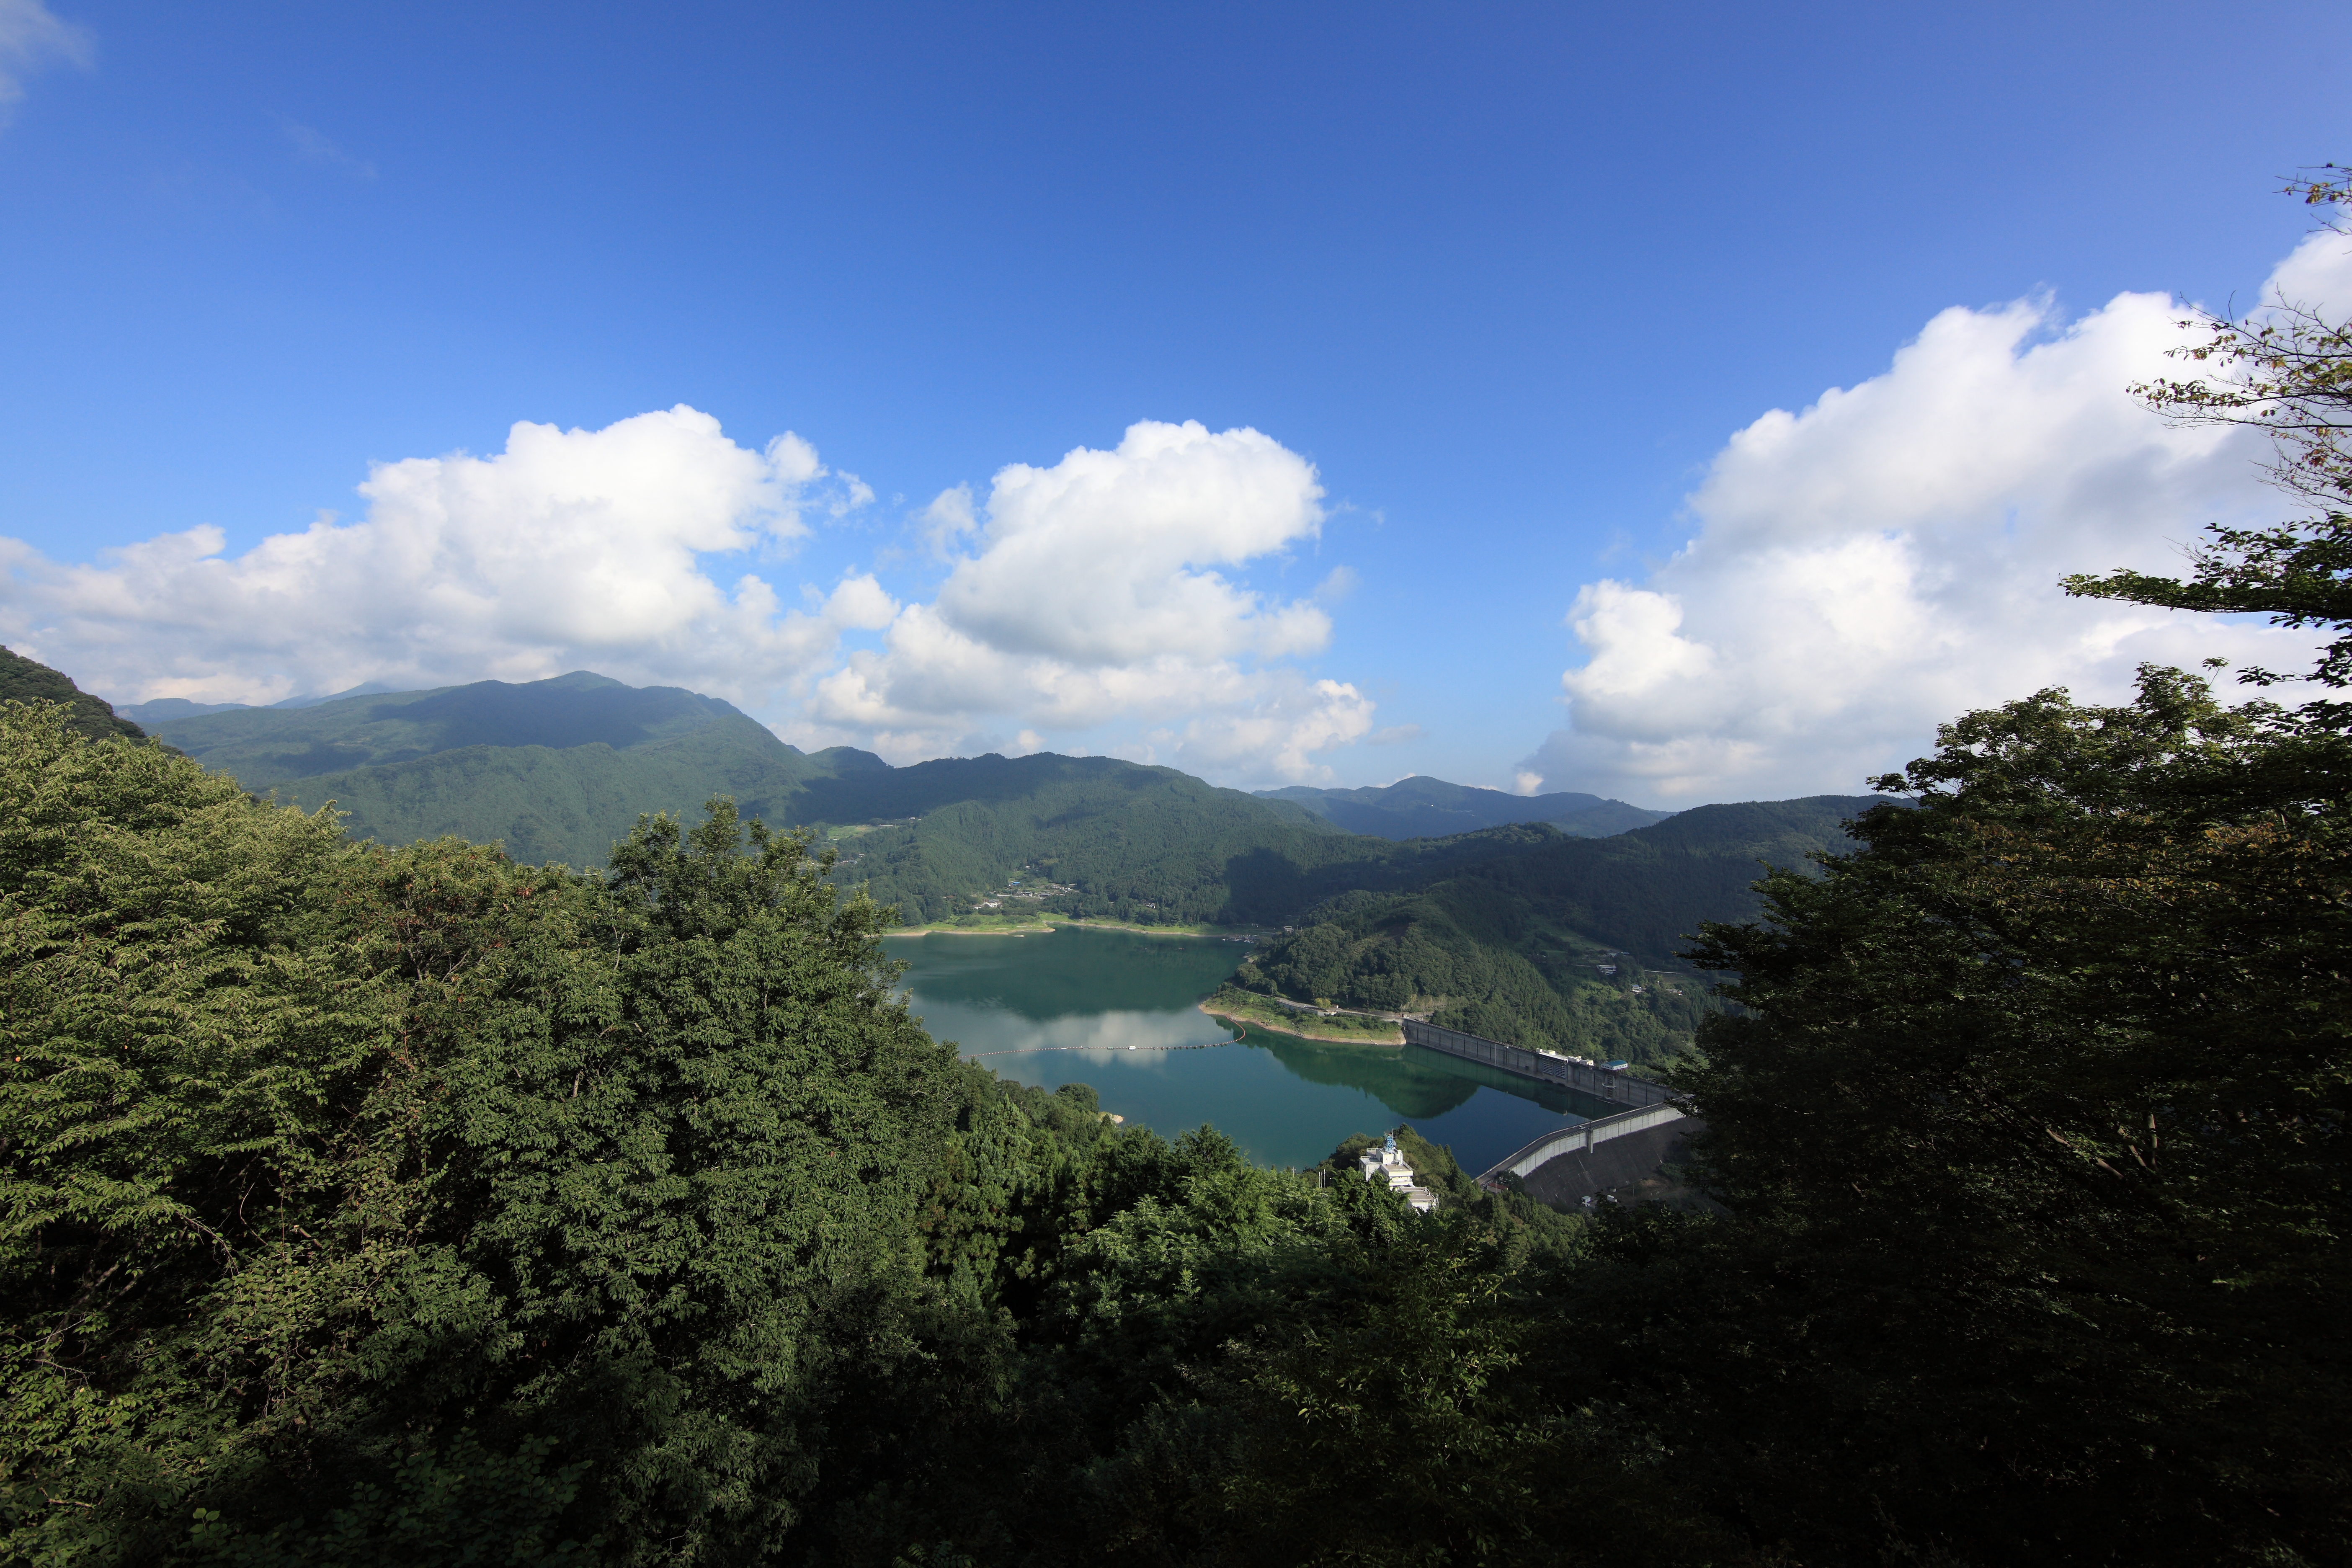
landscape, nature, wilderness, mountain, cloud, sky, hill, lake, valley, mountain range, high, reservoir, highland, ridge, alps, plateau, 5d, hires, loch, markii, ecosystem, hi, res, resolution, saitama, kodamagun, landform, shirominekouen, mountain pass, geographical feature, mountainous landforms